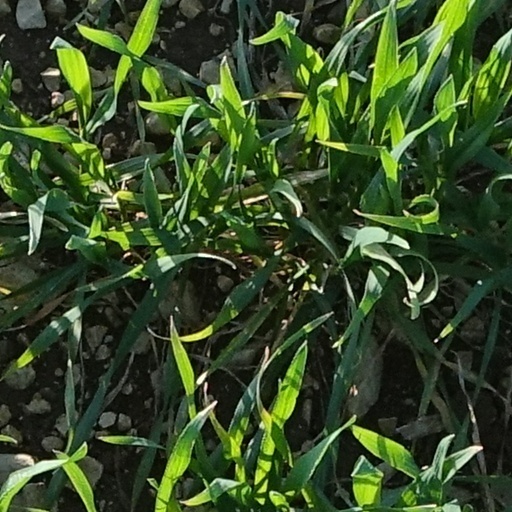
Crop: wheat